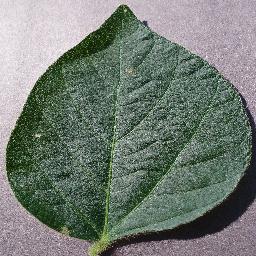
Label: Soybean___healthy